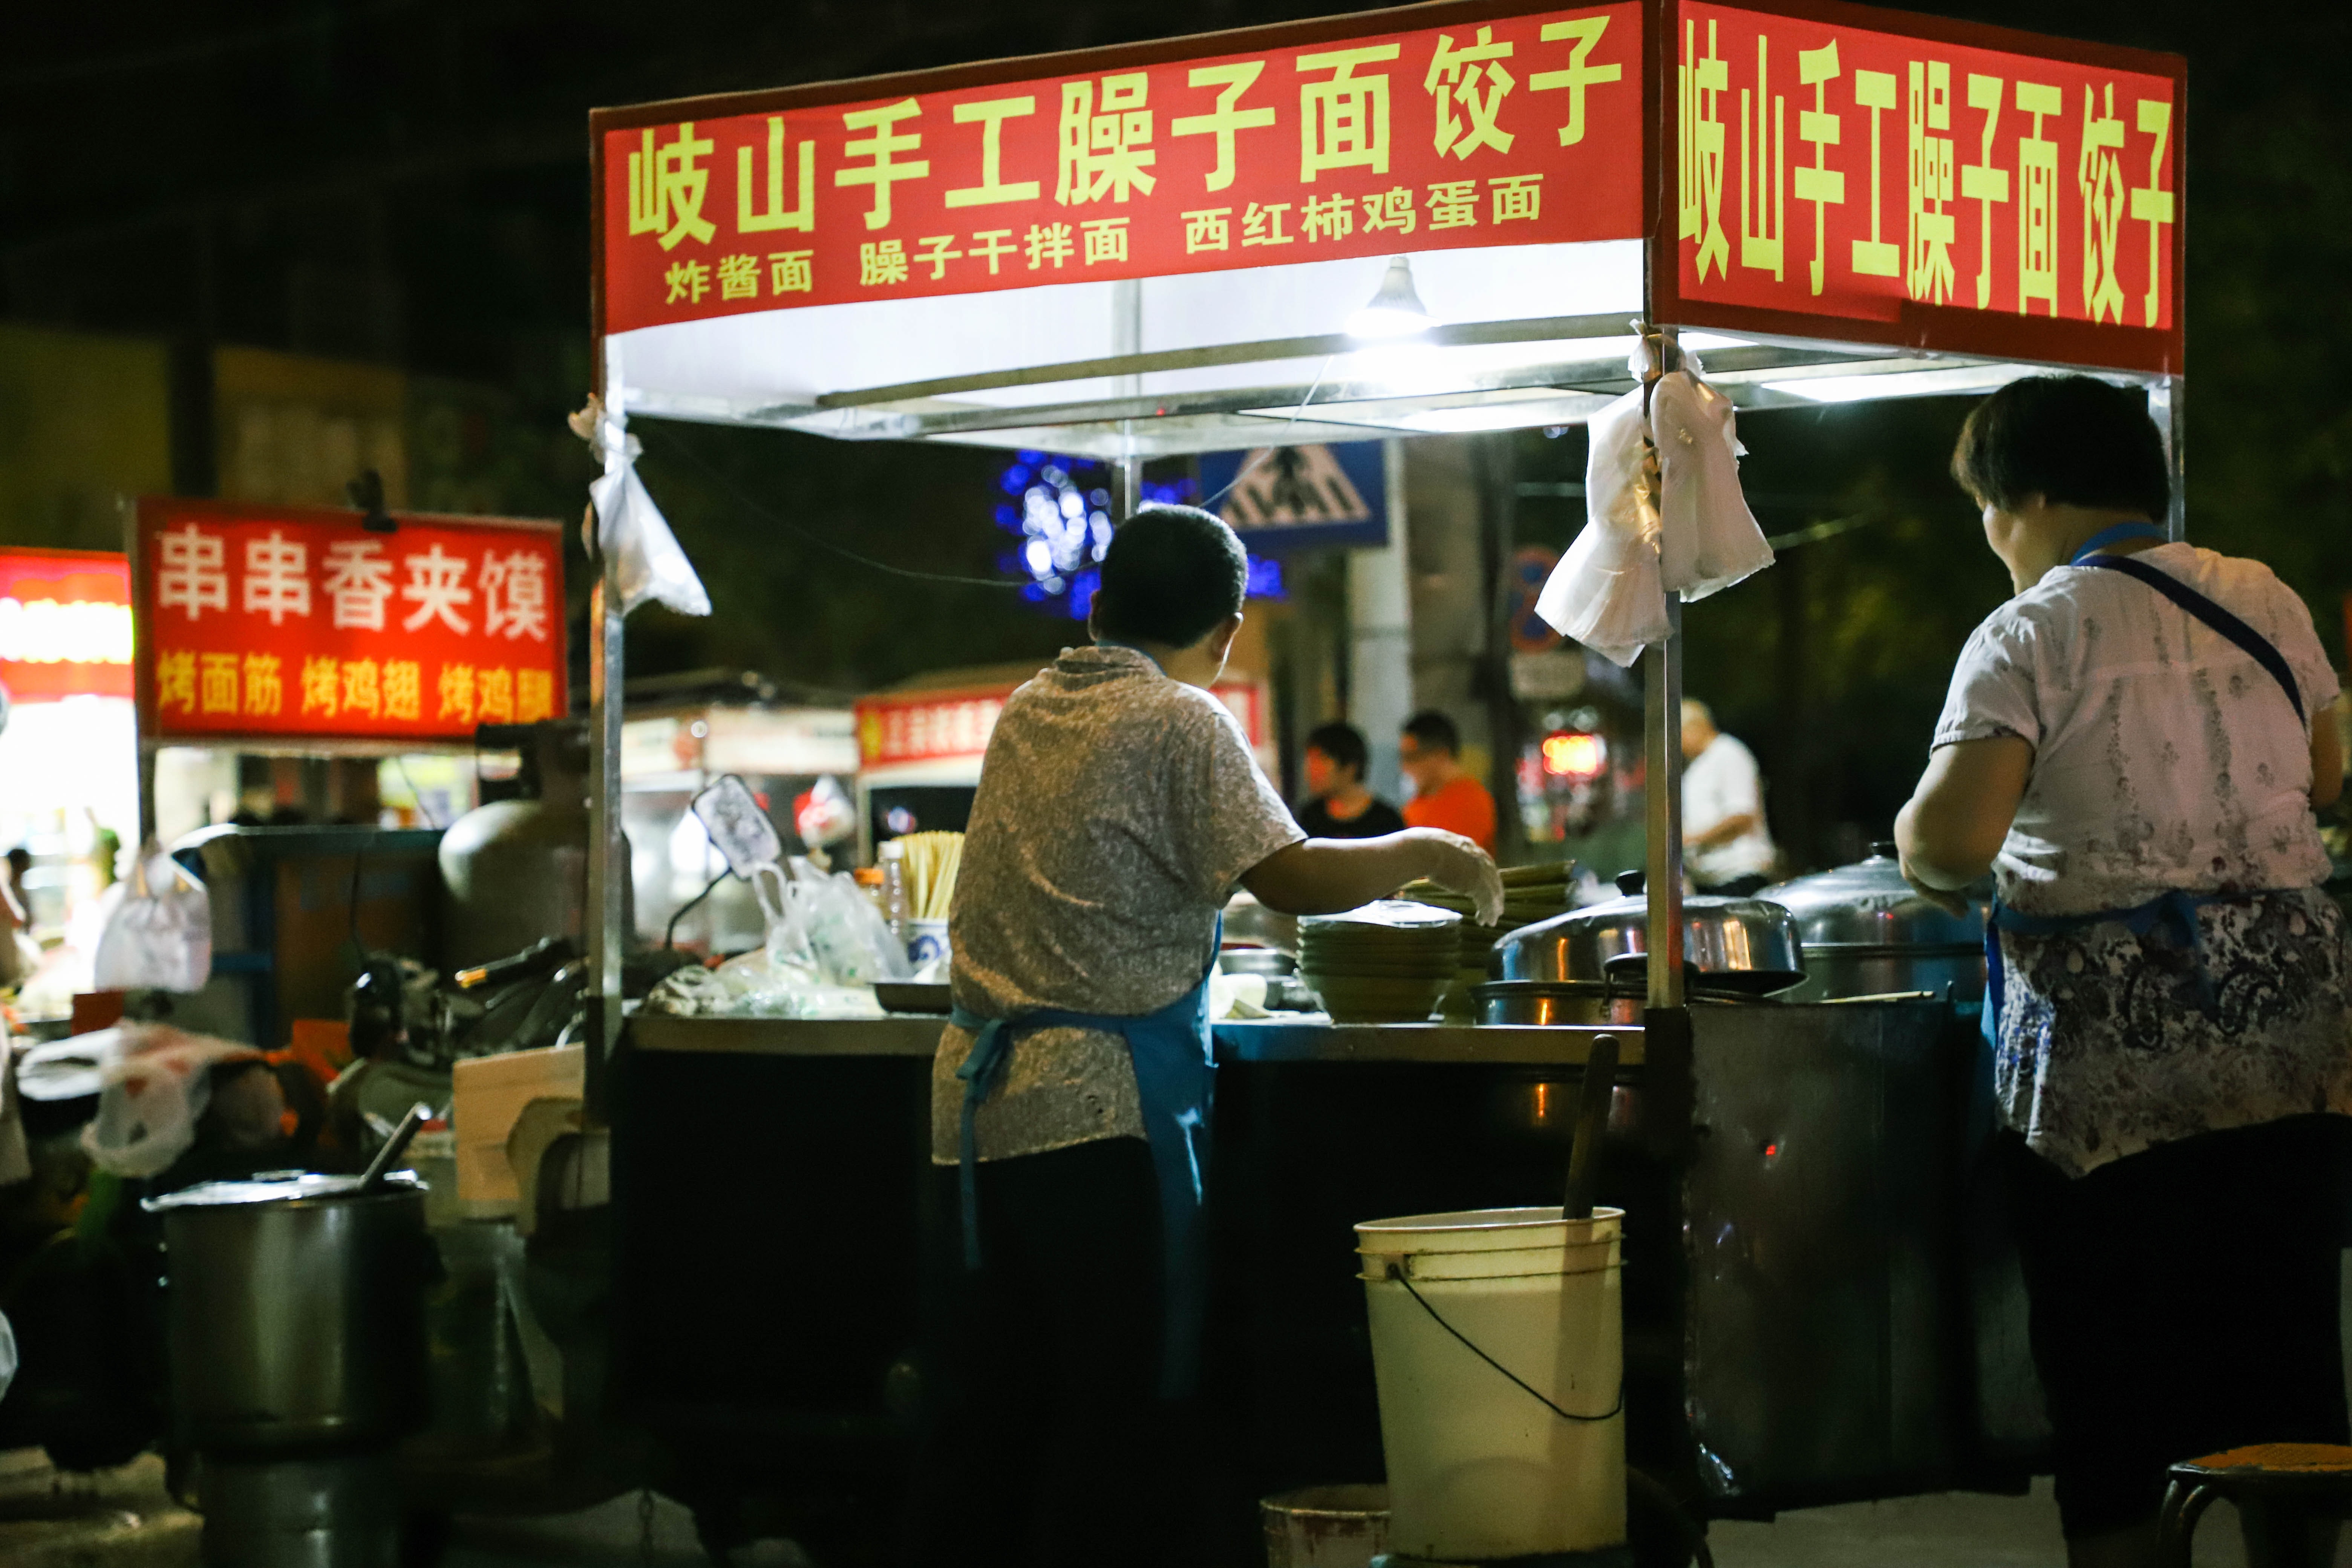
yatai, hawker, street food, Dai pai dong, fast food restaurant, restaurant, food court, cuisine, street, building